Capture of Alexandria

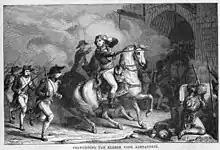
1870 engraving by Adolphe-François Pannemaker depicting the battle

The capture of Alexandria was the first operation on Egyptian soil during the French invasion of Egypt and Syria. On 2 July 1798, the French army landed and took the city of Alexandria from the hands of the Janissaries.